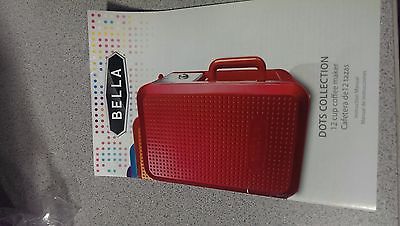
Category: coffee maker